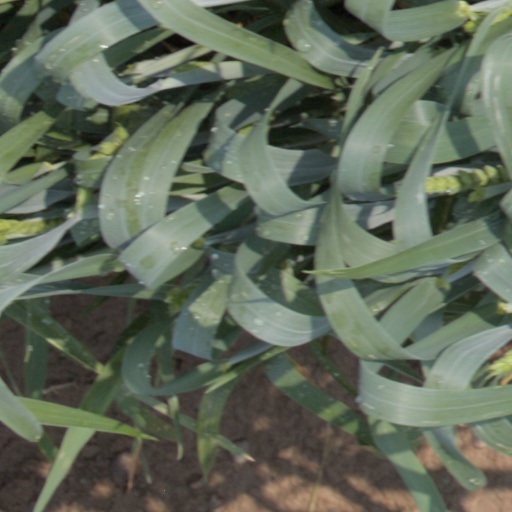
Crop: wheat